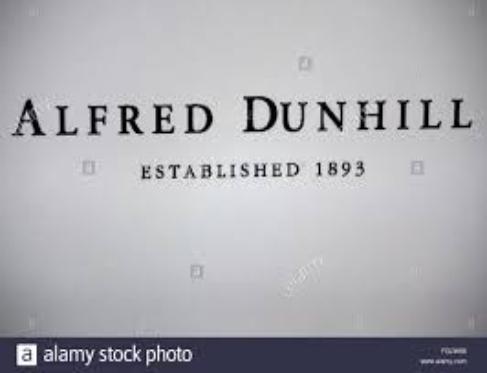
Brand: Alfred Dunhill
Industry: Clothes